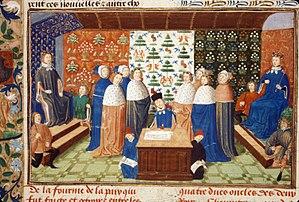
Isabeau de Bavière, aussi connue sous le nom d'Isabelle de Bavière ou d'Isabeau de Wittelsbach-Ingolstadt, née vers 1370 à Munich, dans le duché de Bavière-Landshut, et morte le 24 septembre 1435 à Paris, dans le royaume de France, est reine de France du 17 juillet 1385 au 21 octobre 1422 en tant qu'épouse de Charles VI. Issue de la puissante maison de Wittelsbach-Ingolstadt, elle est la fille aînée du duc Étienne III de Bavière et de son épouse Taddea Visconti, originaire d'une éminente famille noble qui règne sur la ville italienne de Milan. À environ quinze ans, Isabeau de Bavière est envoyée en France pour y épouser le roi Charles VI, avec lequel elle convole quelques jours après leur première rencontre.